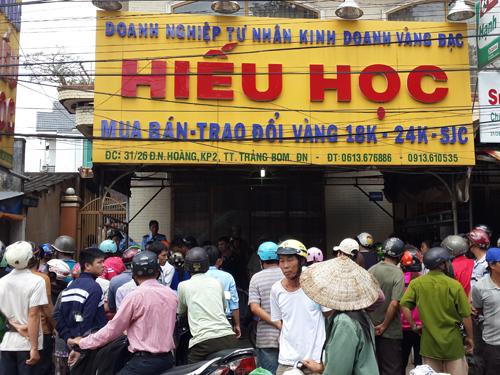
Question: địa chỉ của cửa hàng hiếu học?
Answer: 31/26 đ. n. hoàng, kp2, tt. trảng bom. đn